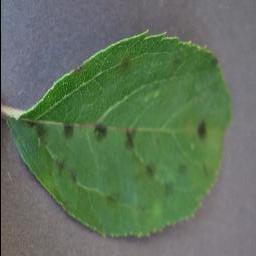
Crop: apple
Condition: scab